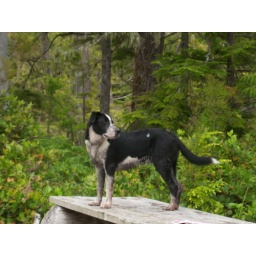
bailey on picnic table at spirit lakemuddy, fell in lake